Croydon FC (Australia)

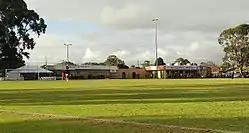
Polonia Reserve. Home ground from late 1950s until 2019.

1993 saw the implementation of the U23 team replacing the Reserves and the removal of ethnic names from the league. Hence the teams were known as Croydon Kings. The senior team finished 9th in the new competition.